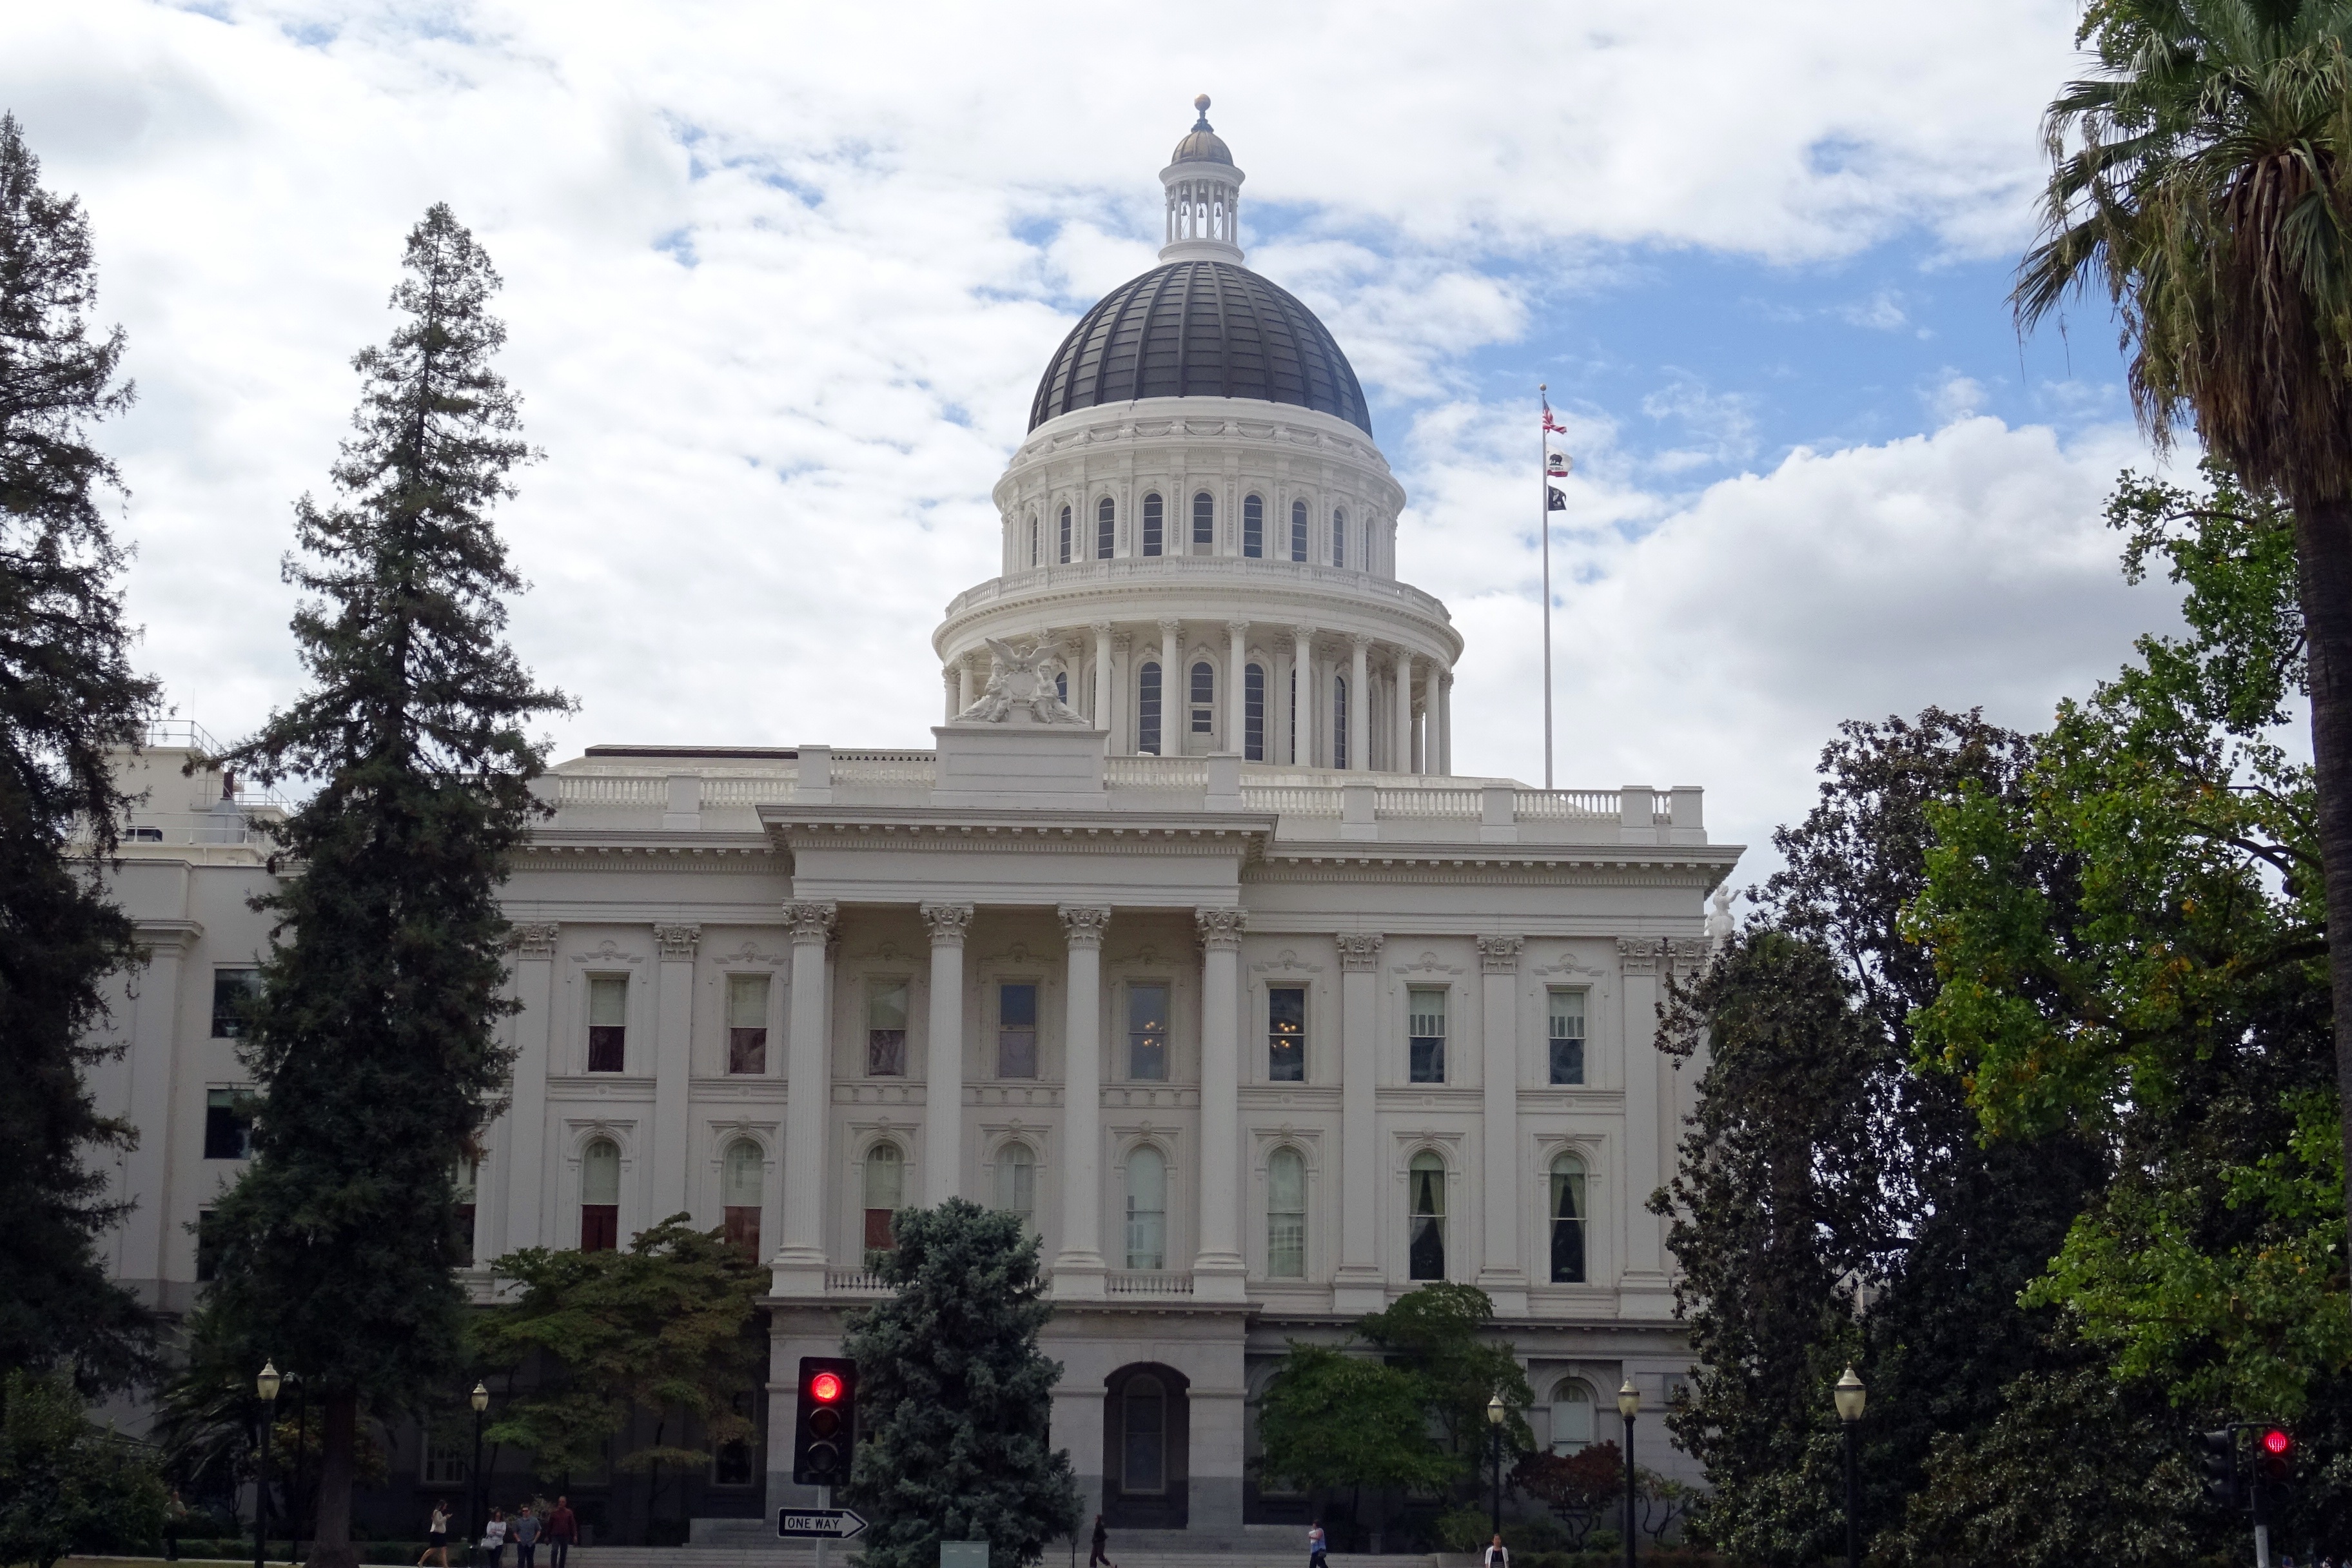
architecture, building, usa, america, landmark, california, place of worship, capital, assembly, politics, government, senate, courthouse, capitol, sacramento, governor, classical architecture, government building